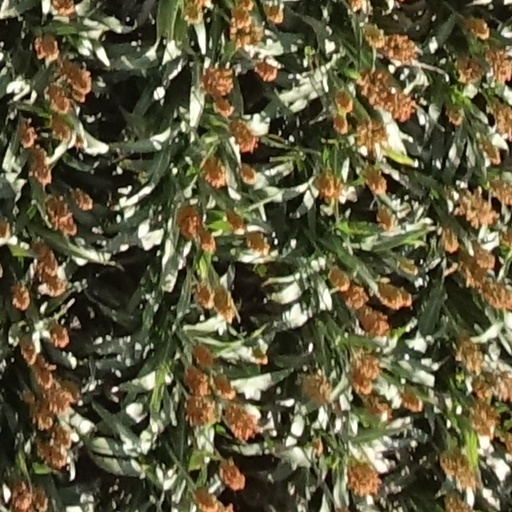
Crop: sorghum